Arching or compressive membrane action in reinforced concrete slabs

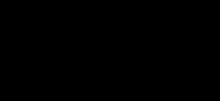
Arching action forces in beam and slab bridge deck

The strength enhancing effects of arching action in reinforced concrete floors were first recognised near the beginning of last century. However, it was not until the full scale destructive load tests by Ockleston on the Old Dental Hospital in Johannesburg that the extent of strength enhancement caused by arching action was really appreciated. In these tests, collapse loads of between 3 and 4 times those predicted by yield-line theory were obtained.